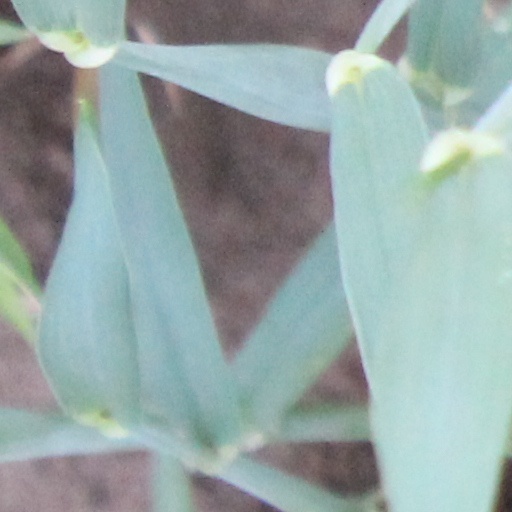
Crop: wheat